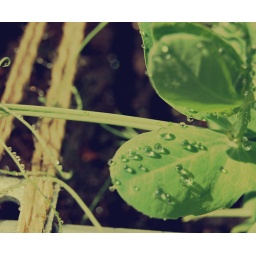
This is my green peas in my balcony garden! Lovely